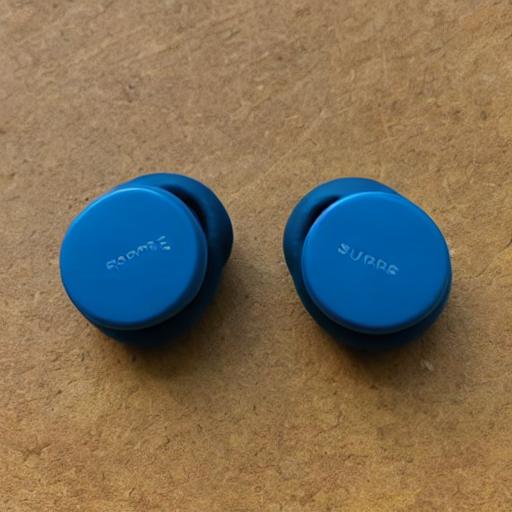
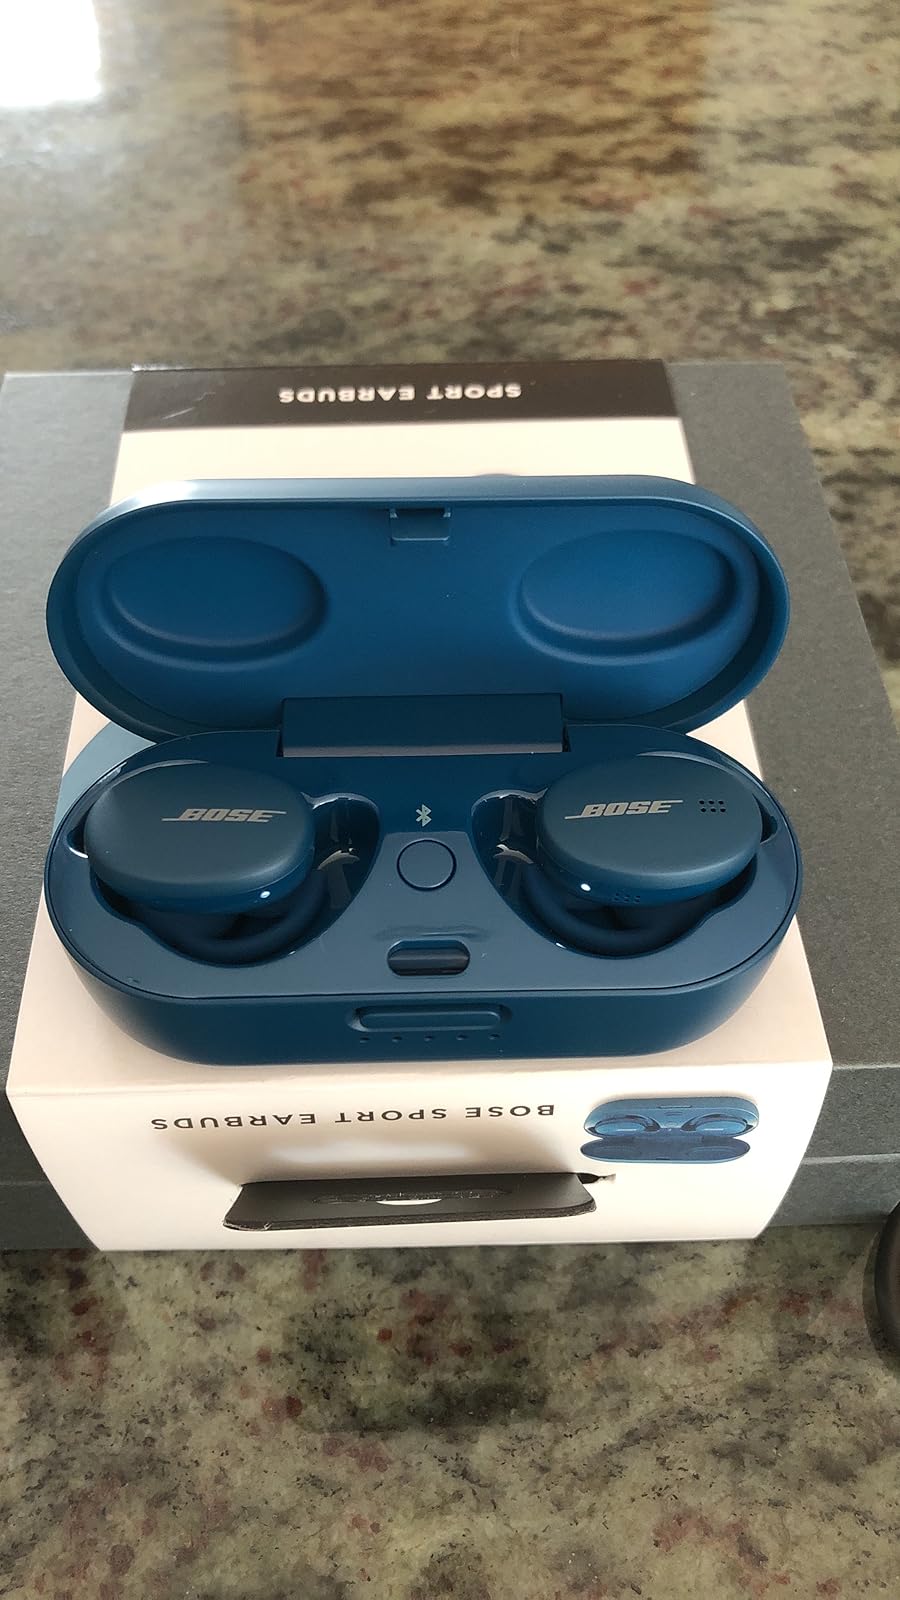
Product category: earbuds
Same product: no